Passive optical network

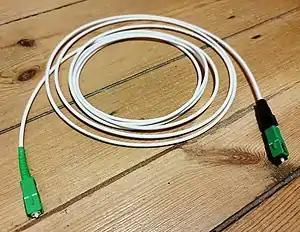
A fiber optic cable assembly with SC APC connectors, as commonly used to link optical network terminals to passive optical networks

A passive optical network (PON) is a fiber-optic telecommunications network that uses only "unpowered" devices to carry signals, as opposed to electronic equipment. In practice, PONs are typically used for the "last mile" between Internet service providers (ISP) and their customers. In this use, a PON has a point-to-multipoint topology in which an ISP uses a single device to serve many end-user sites using a system such as 10G-PON or GPON. In this one-to-many topology, a single fiber serving many sites branches into multiple fibers through a passive splitter, and those fibers can each serve multiple sites through further splitters. The light from the ISP is divided through the splitters to reach all the customer sites, and light from the customer sites is combined into the single fiber. Many fiber ISPs prefer this system.